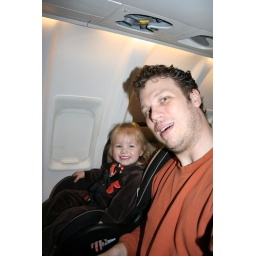
Adison riding in her own seat on the plane